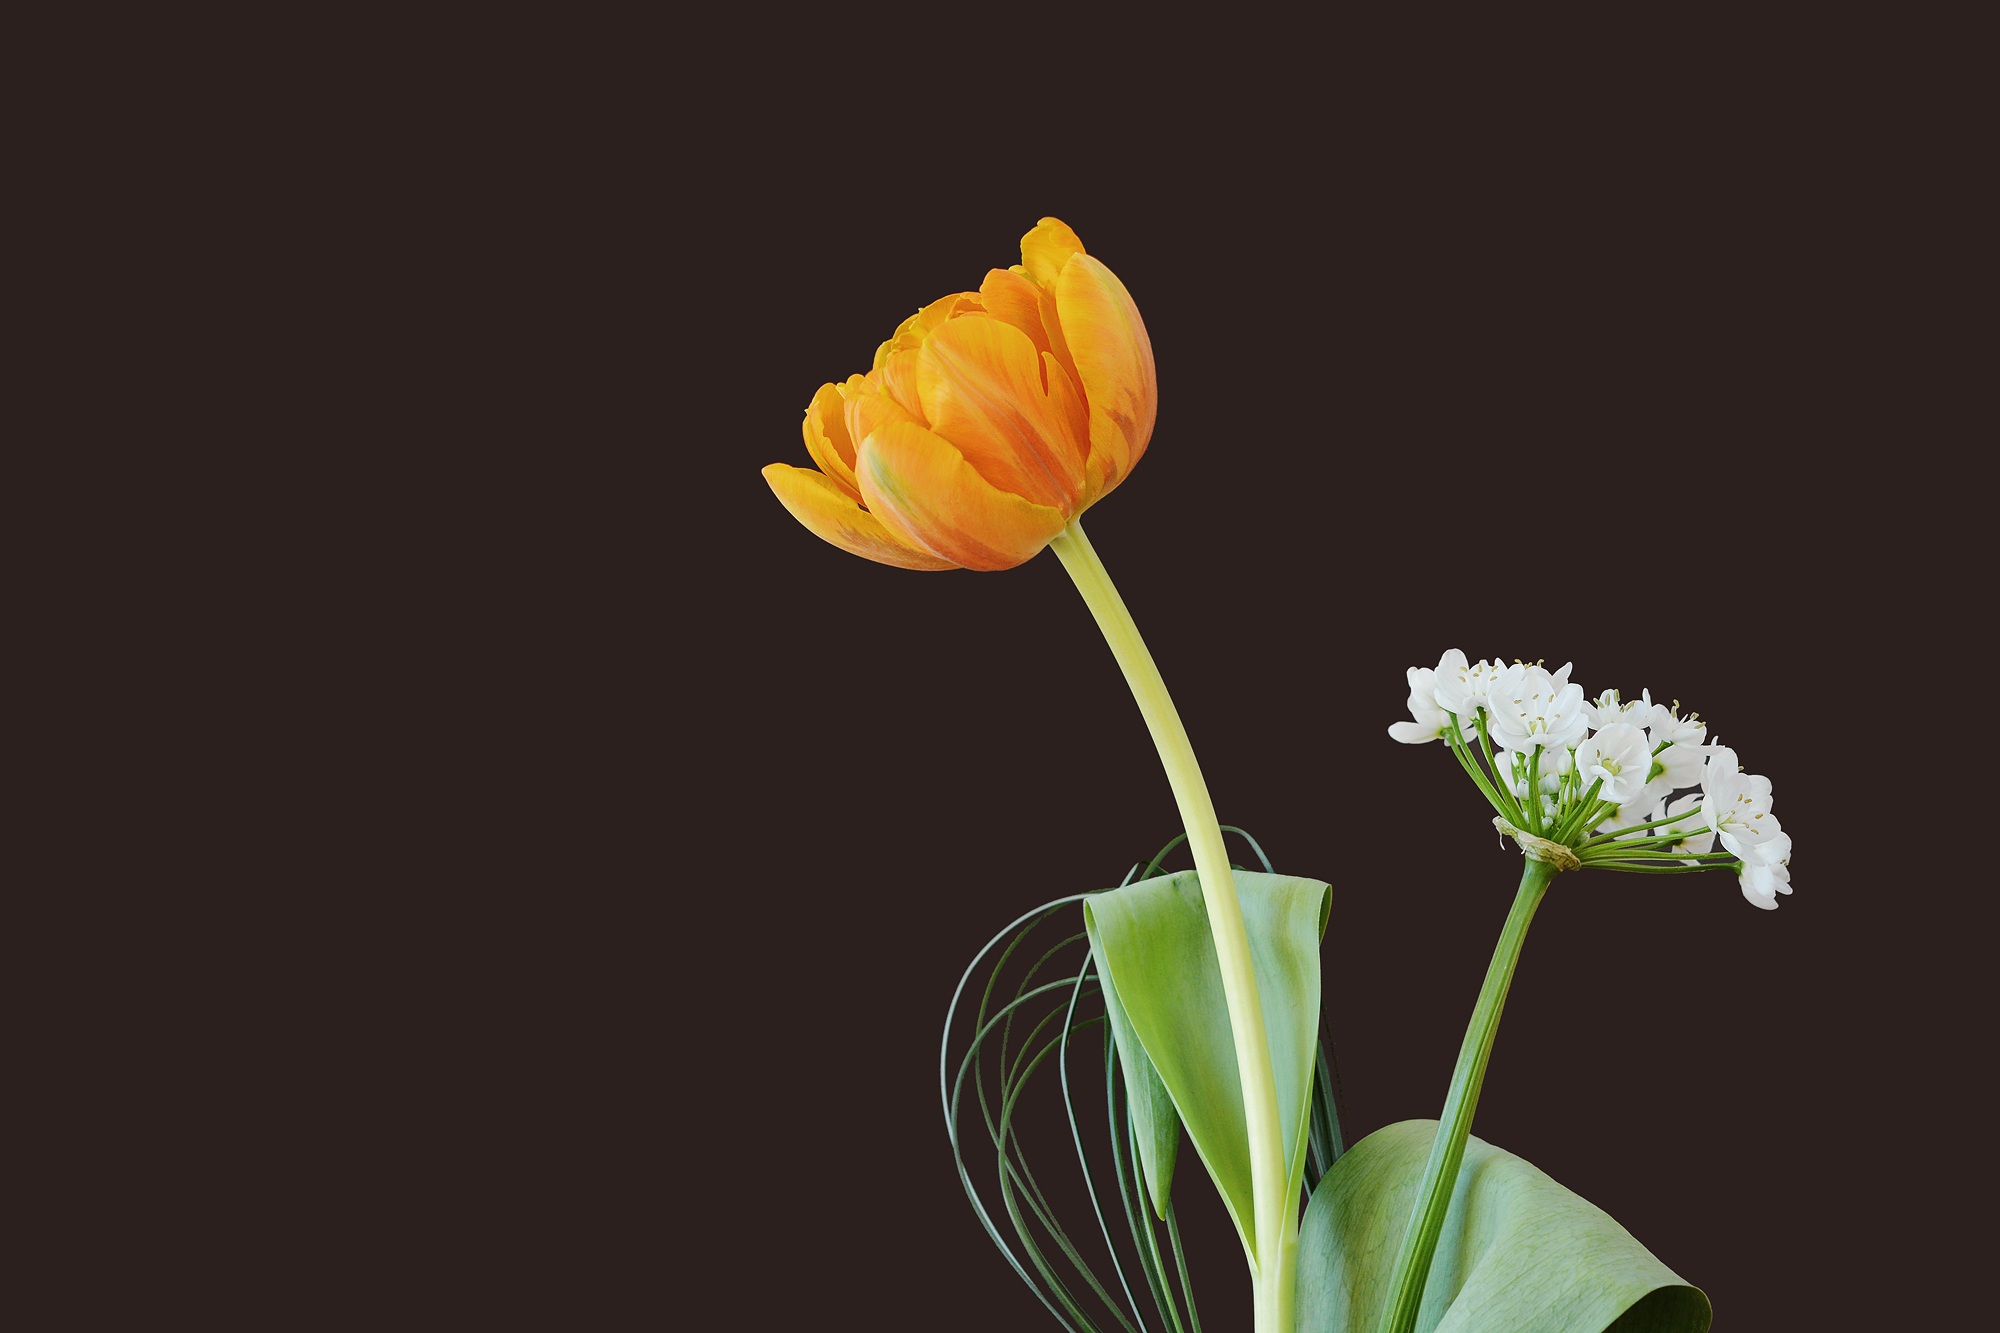
blossom, plant, white, flower, petal, bloom, tulip, orange, yellow, close, flora, flowers, illustration, floristry, flowering plant, still life photography, leek flower, plant stem, land plant